Bromism

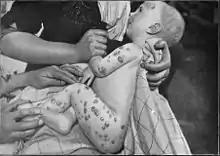
Bromide rash

High levels of bromide chronically impair the membrane of neurons, which progressively impairs neuronal transmission, leading to toxicity, known as bromism. Bromide has an elimination half-life of 9 to 12 days, which can lead to excessive accumulation. Doses of 0.5 to 1 gram per day of bromide can lead to bromism. Historically, the therapeutic dose of bromide is about 3 to 5 grams of bromide, thus explaining why chronic toxicity (bromism) was once so common. While significant and sometimes serious disturbances occur to neurologic, psychiatric, dermatological, and gastrointestinal functions, death is rare from bromism.